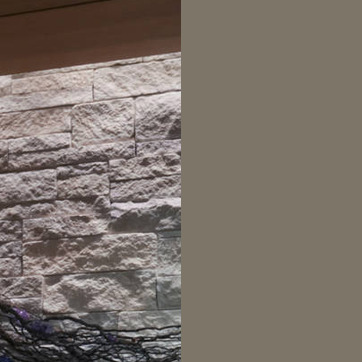
Material: stone